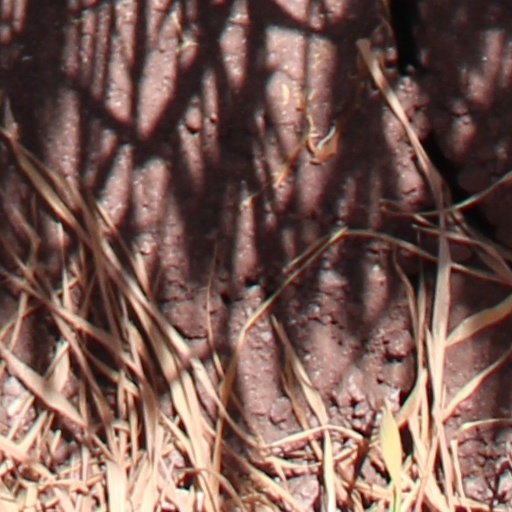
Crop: wheat